Open Ice Summit

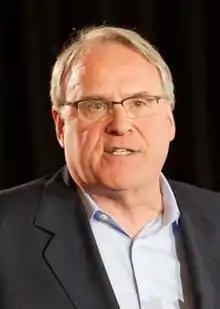
Photo of Ken Dryden

Wayne Gretzky and his father Walter Gretzky attended the opening gala and stressed the need to play and practice hockey for the love of the game. Wayne stated, "Let them go out there at 8 years old and do what we all did as kids. Grab a puck and try to get it into the net. I'm adamant that kids just need to have fun". He felt that skill was more important to develop than talent, and that Canada had the potential to be world leaders in skill development.